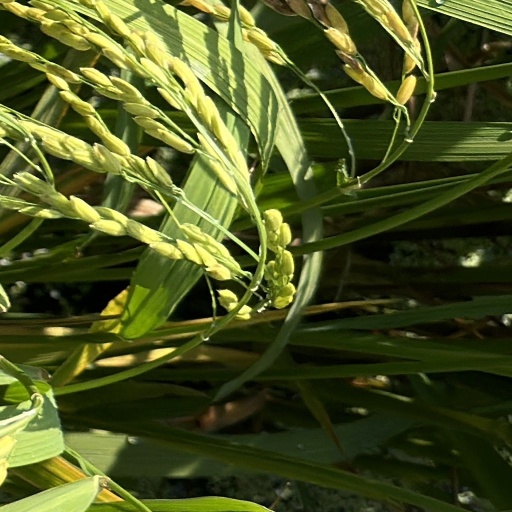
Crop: rice